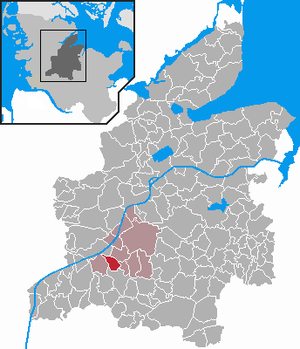
Embühren
Kort
Embühren er en kommune og en by i det nordlige Tyskland, beliggende i Amt Jevenstedt i den sydlige del af Kreis Rendsborg-Egernførde. Kreis Rendsborg-Egernførde ligger i den centrale del af delstaten Slesvig-Holsten.